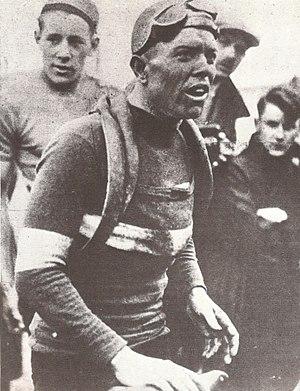
Learco Guerra au Tour de France 1930
André Leducq, né le 27 février 1904 à Saint-Ouen, dans le département de la Seine, et mort le 18 juin 1980 à Marseille, dans les Bouches-du-Rhône, est un coureur cycliste français. Professionnel de 1926 à 1938, il est considéré comme l'un des plus grands coureurs français de l'histoire du cyclisme. Double vainqueur du Tour de France, en 1930 et 1932, il remporte 25 victoires d'étape sur l'épreuve, soit le quatrième plus grand total derrière Eddy Merckx, Bernard Hinault et Mark Cavendish. Il compte en outre une victoire sur Paris-Roubaix en 1928, ainsi qu'un titre de champion du monde sur route amateurs en 1924. Il est également double champion de France sur route chez les amateurs, une fois dans la catégorie des juniors et une fois chez les militaires.